Jim Wright (1980s pitcher)

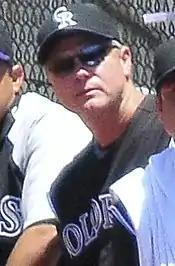
Wright with the Colorado Rockies in 2009

James Leon Wright (born March 3, 1955) is a former professional baseball pitcher. He played parts of two seasons in the major leagues for the Kansas City Royals, appearing in 17 games during the 1981 season and seven games during the 1982 season.